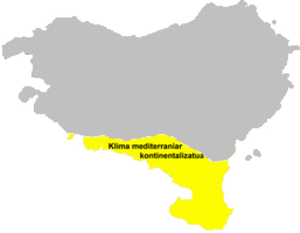
Climat mediterraine dans le Pays Basque ou Euskal Herria